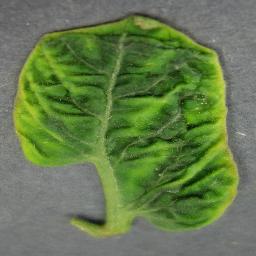
Label: Tomato___Tomato_Yellow_Leaf_Curl_Virus